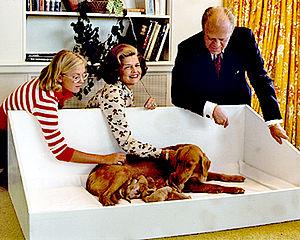
Maison Blanche